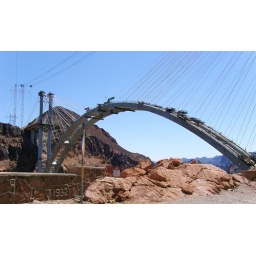
hoover dam bridge towers above lake mead and the hoover dam